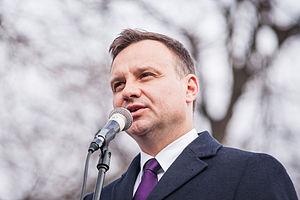
Andrzej Duda, né le 16 mai 1972 à Cracovie, est un homme d'État polonais. Il est président de la République depuis le 6 août 2015.